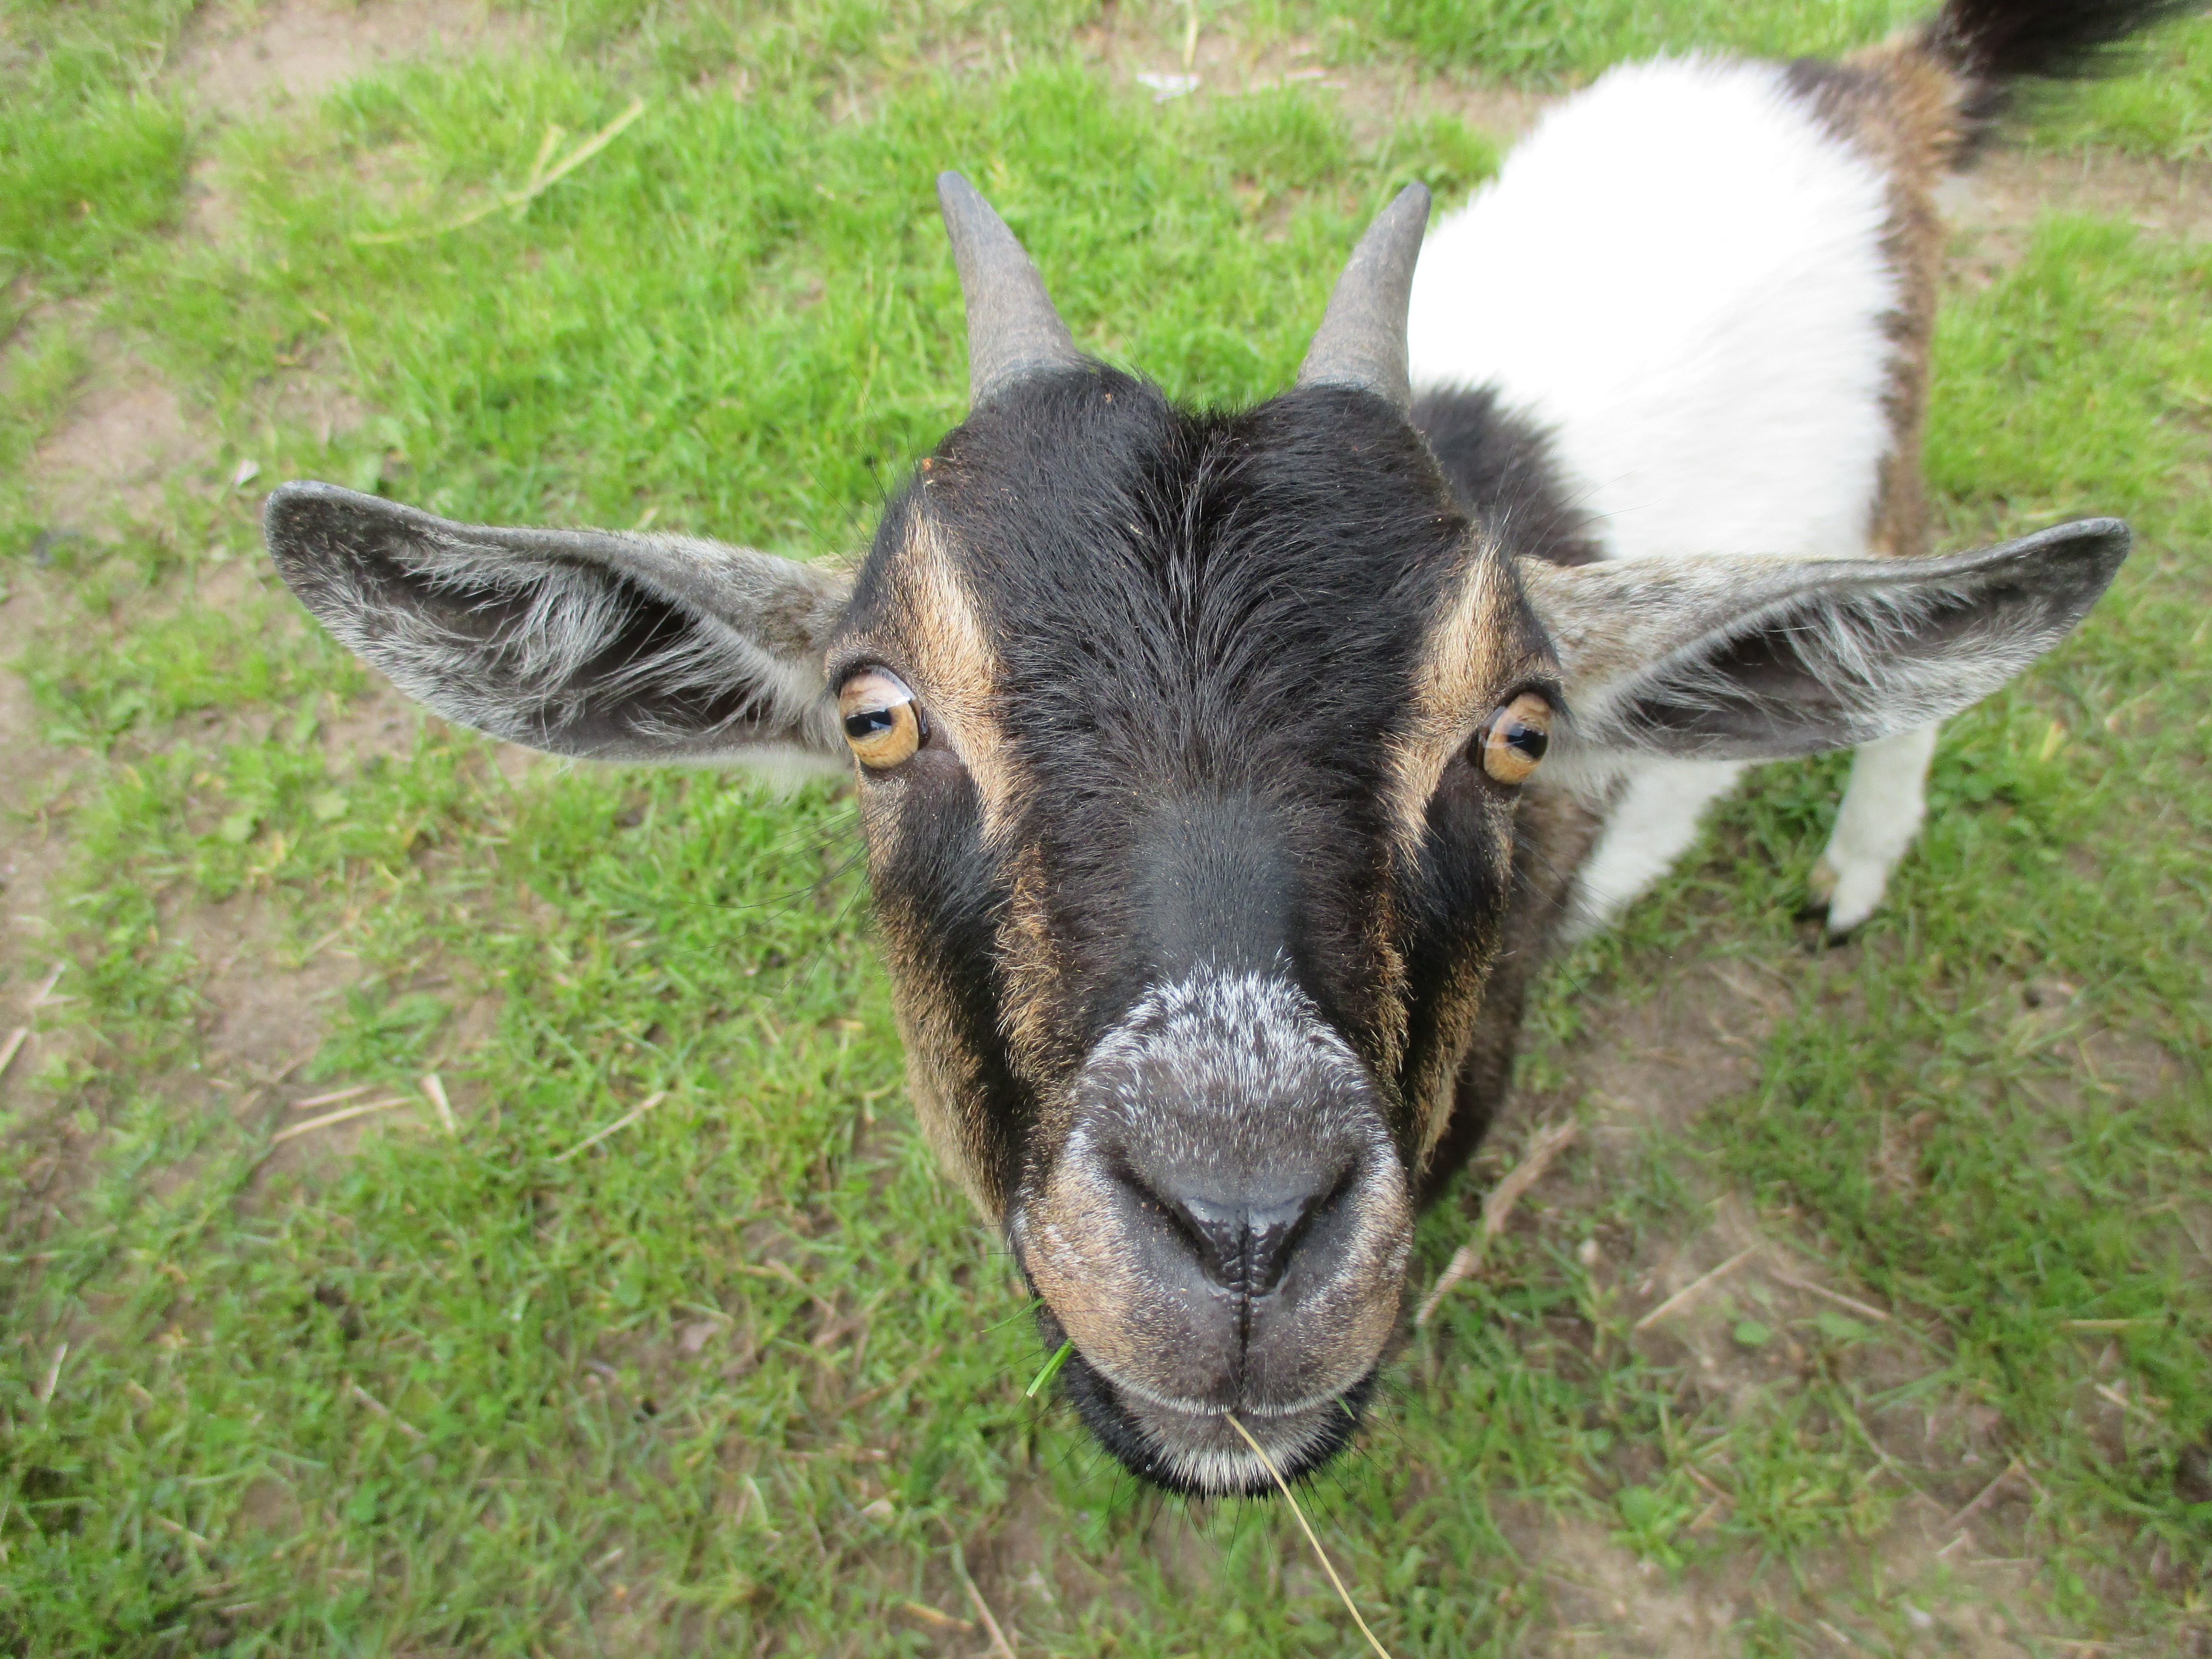
wildlife, goat, horn, macro, pasture, grazing, mammal, fauna, donkey, face, goats, vertebrate, curious, pack animal, goat's head, cow goat family